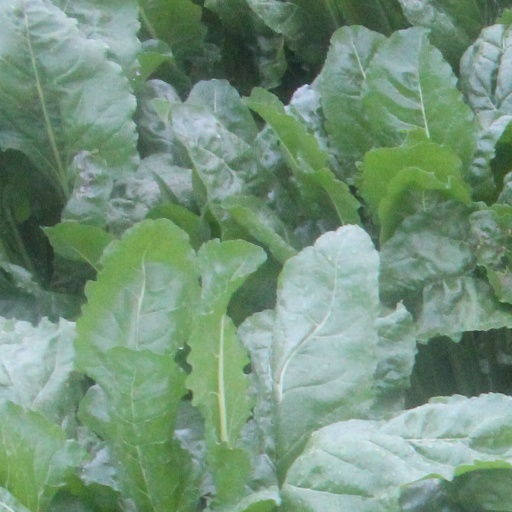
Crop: sugar beet